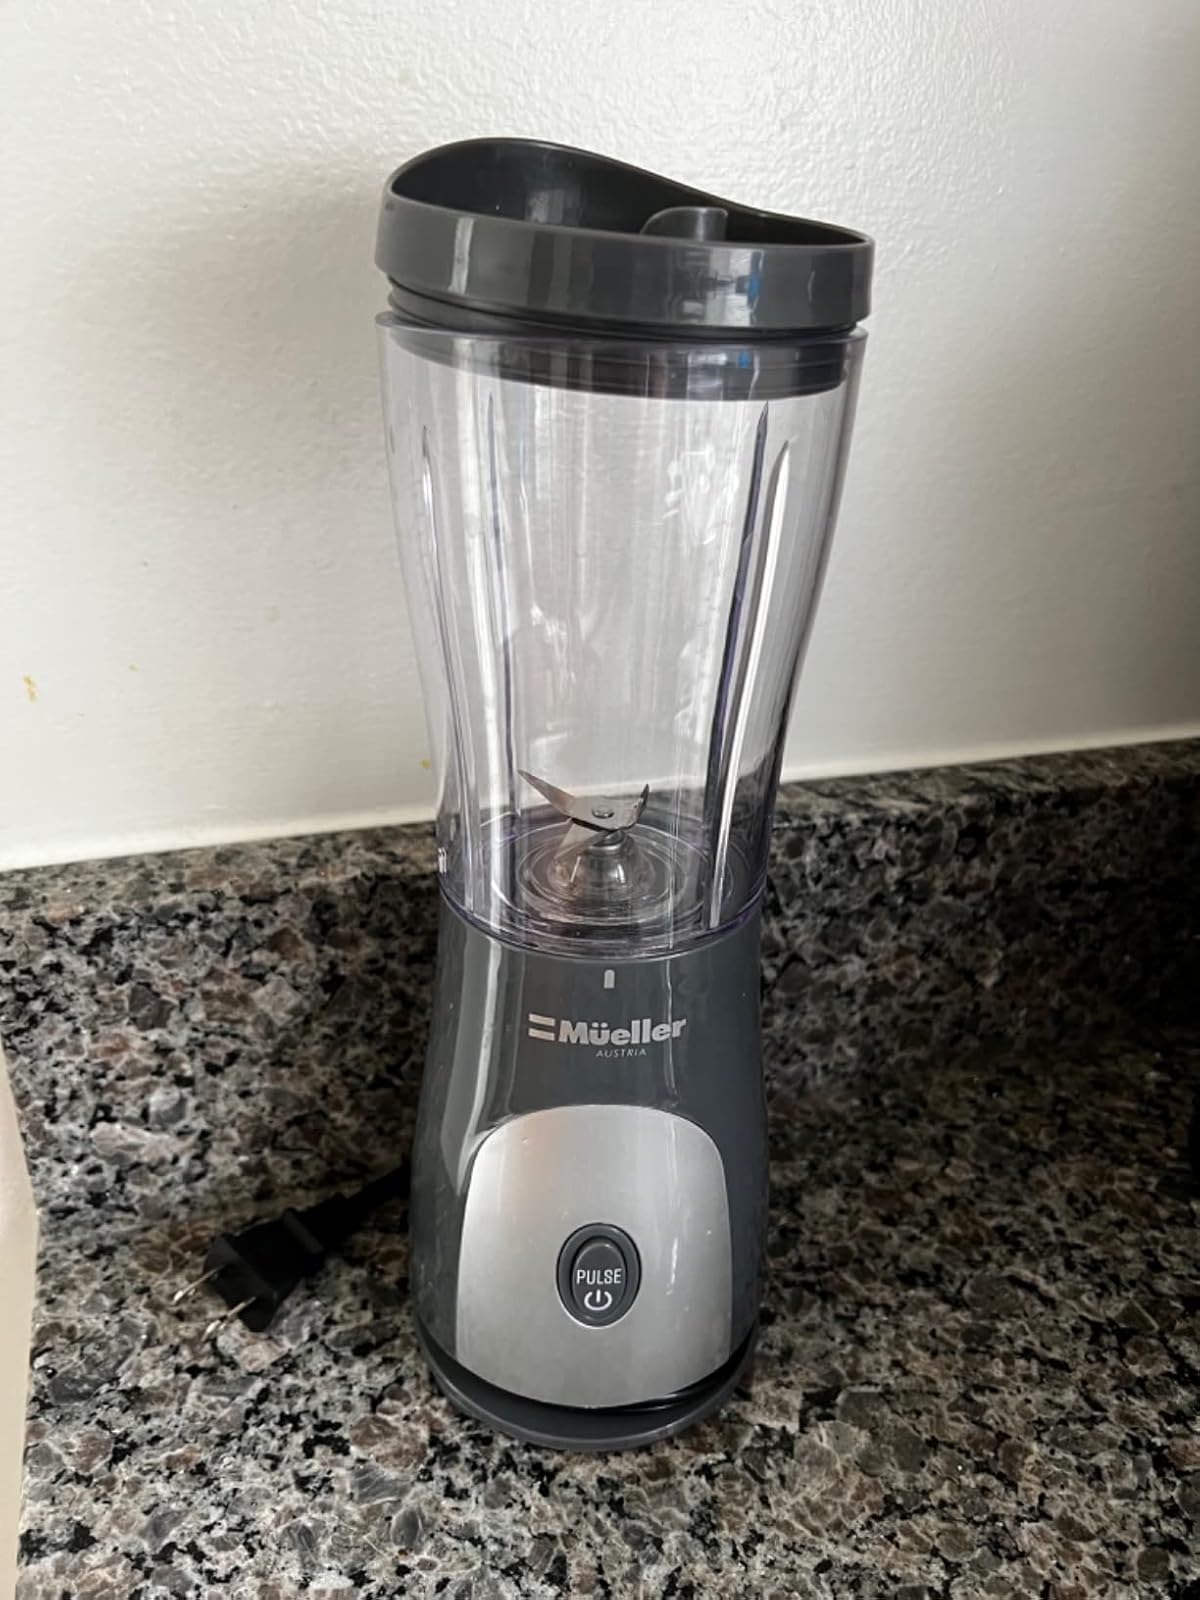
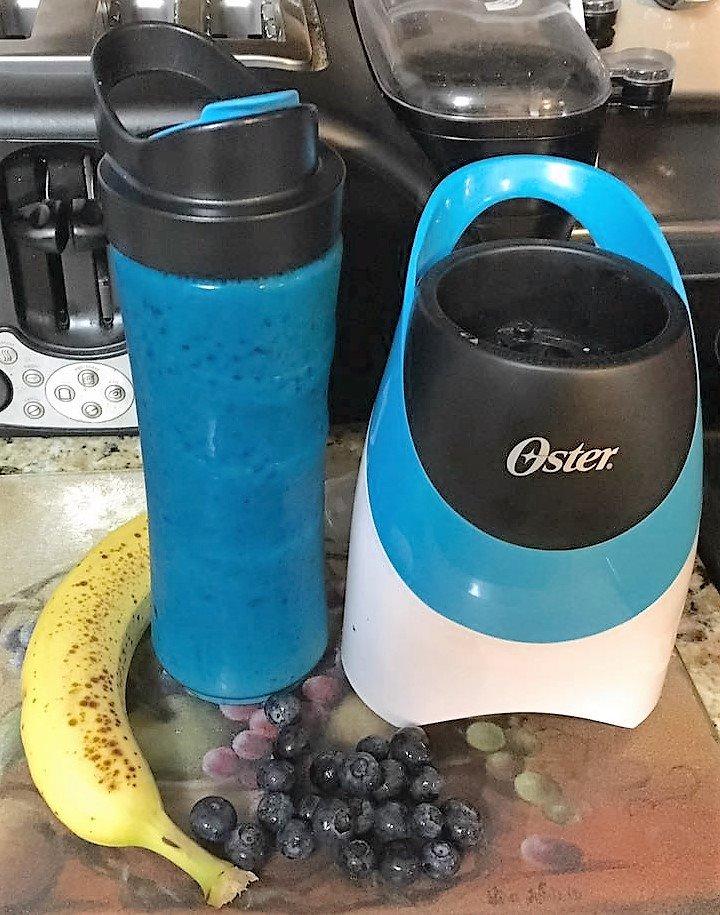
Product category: items_blender
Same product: no